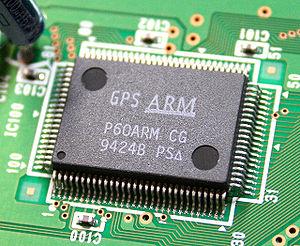
Un microprocesseur est un processeur dont tous les composants ont été suffisamment miniaturisés pour être regroupés dans un unique boitier. Fonctionnellement, le processeur est la partie d’un ordinateur qui exécute les instructions et traite les données des programmes.